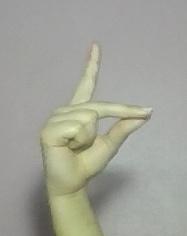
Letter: ta